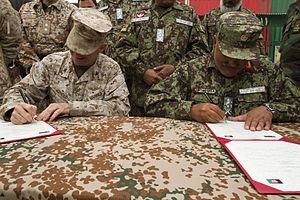
La Mission OTAN de formation en Afghanistan était une organisation militaire multinationale, initiée en novembre 2009 et dissoute fin 2014, chargée de fournir une formation de niveau supérieur pour les Forces armées afghanes regroupant la composante terre la composante air, les forces de police ainsi que l'Académie militaire nationale d'Afghanistan et les différentes écoles. Elle était aussi chargée de l'élaboration de la doctrine, de la formation et du conseil de la police nationale afghane. L'unité était placée sous le double commandement, de la MFO-A et du CSTC-A.